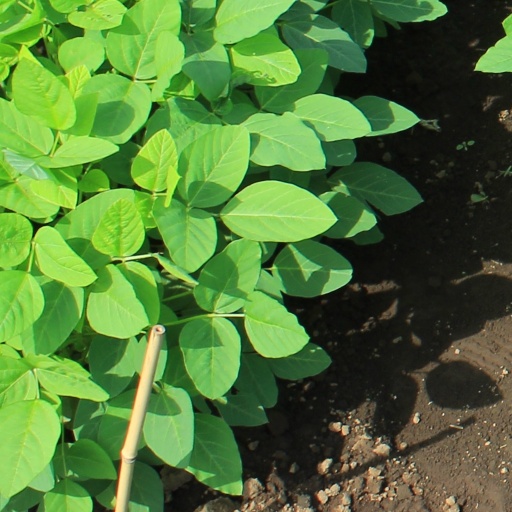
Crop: soybean